Aleksander Korwin Gosiewski

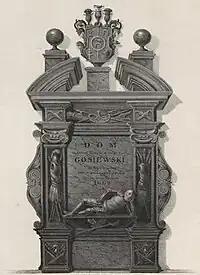
Tomb of Aleksander's son Wincenty Korwin Gosiewski

He was the Marshal of the Sejm which was held in Warsaw from 3 December to 24 December 1613. During the war with Sweden (1621–1625 war) and the (war 1626–1629) he fought in Livonia winning against the Swedish army at Kroppenhof, Lixna, Kreutzburg and Dyneburg. Due to his successes in fighting the Swedes that he was appointed Palatine-Governor of Smolensk region. Seeing the threat from Russia, Gosiewski immediately upon taking the governorate of Smolensk began to renovate the walls of the city. He personally oversaw the construction of Sigismund Fortress, which strengthened the eastern part of the stronghold. He intensively collected supplies of food and ammunition, and developed an intelligence network to gather valuable information about Moscow's war preparations. In the spring of 1632, he reviewed the fortifications in Dorogobuzh and other frontier forts.